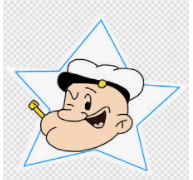
Portrait style: Cartoon Portrait